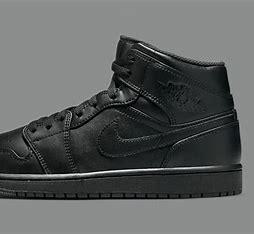
Brand: Jordan
Model: kg Air Jordan 1 Mid